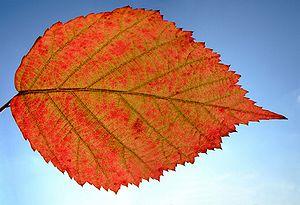
Feuille de ronce bleue (Rubus caesius)colorée par l'automne.